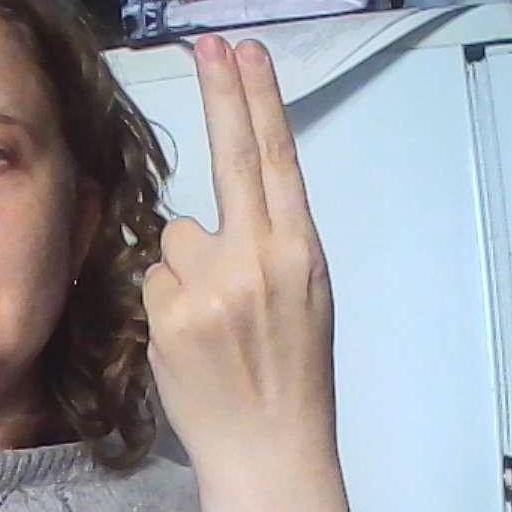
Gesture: two_up_inverted